3 Hardman Street

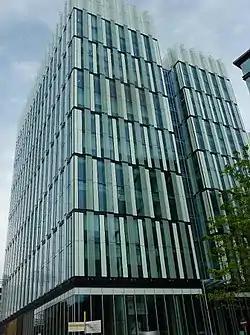
3 Hardman Street

3 Hardman Street is a 16-storey high-rise building in Spinningfields, Manchester, England. At , as of 2023 it is the third-tallest building in the Spinningfields area (after 1 Spinningfields and the Manchester Civil Justice Centre) and the joint 36th-tallest building in Greater Manchester.